White on White (film)

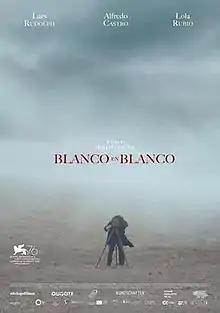
Film poster

White on White is a 2019 Spanish-Chilean drama film directed by Théo Court. It was screened in the Horizons section at the 76th Venice International Film Festival. At the Venice Film Festival, Théo Court won the award for Best Director in the Horizons section. It was selected as the Chilean entry for the Best International Feature Film at the 94th Academy Awards.